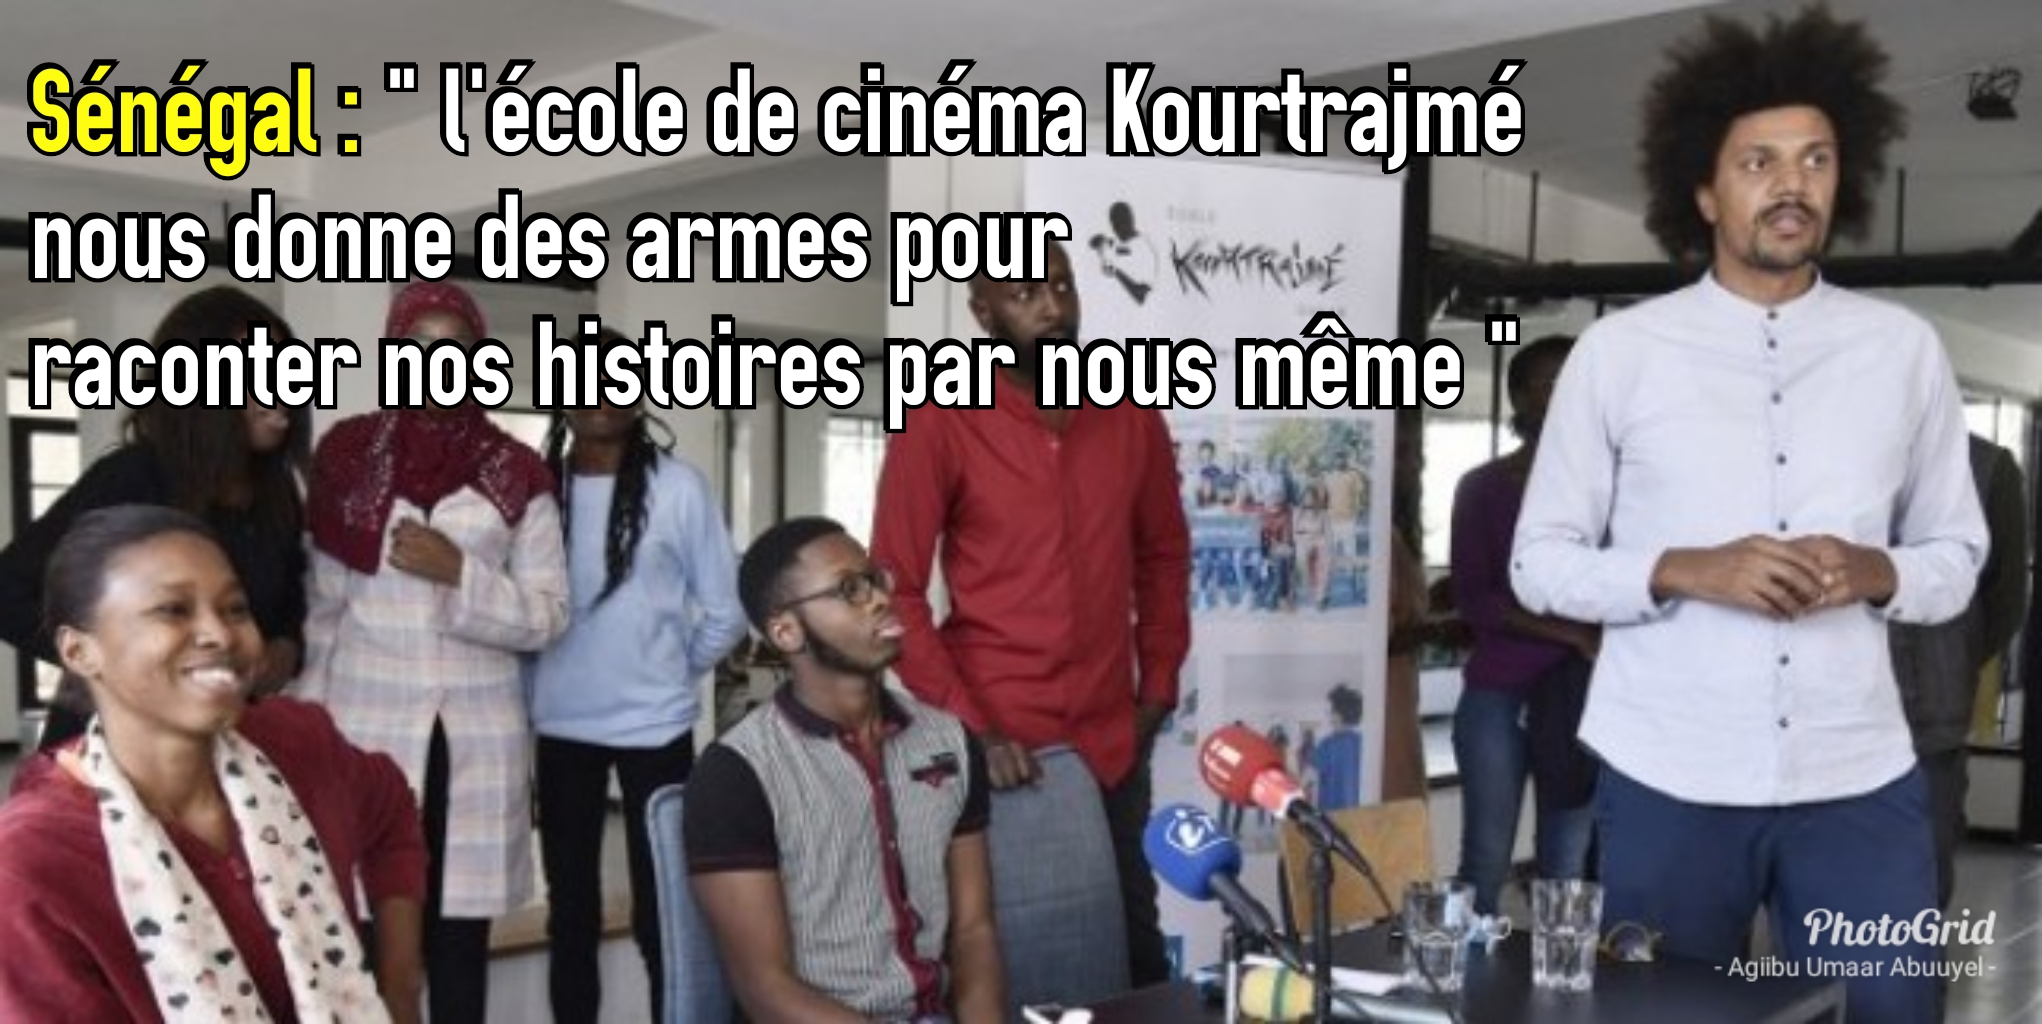
Waaw nataal bi ñi ngi ci gis ñu taxaw ñaari nit ñu sol kenn ki sol mbubbu mu ruus, kenn ki sol ab simiis bu weex ak ñoom seen.